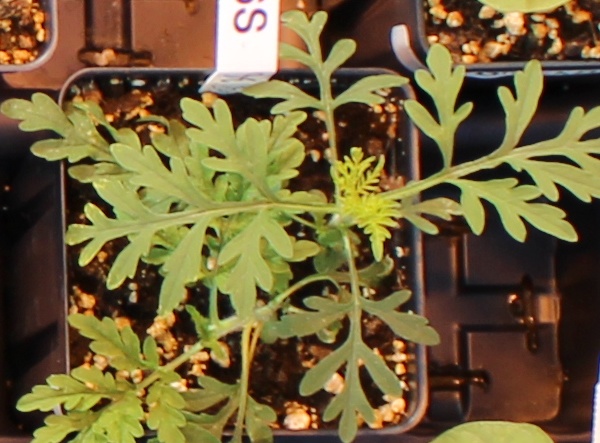
Label: Ragweed